Military history of New Zealand

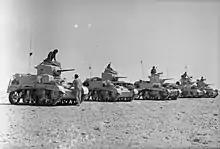
The New Zealand Divisional Cavalry Regiment M3 Stuarts lined up at the end of a patrol at El Alamein, July 1942

The first wartime action undertaken by New Zealand was to carry out a request from the British to seize German Samoa. On 29 August, the New Zealand Expeditionary Force (NZEF) landed in German Samoa unopposed, beginning the New Zealand occupation of German Samoa.